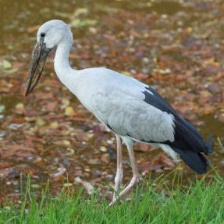
Species: ASIAN OPENBILL STORK
Scientific name: ANASTOMUS OSCITANS
ImageNet parent category: white_stork